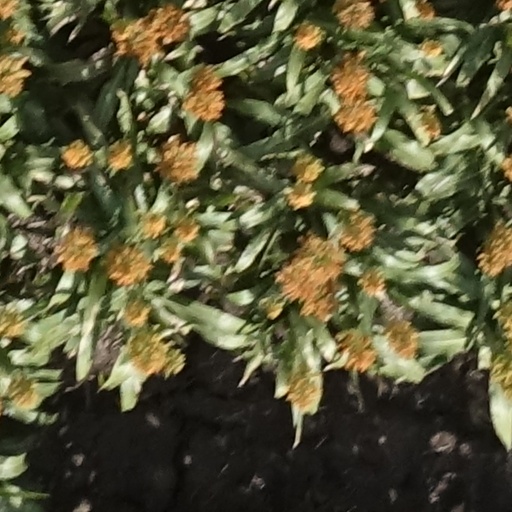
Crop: sorghum